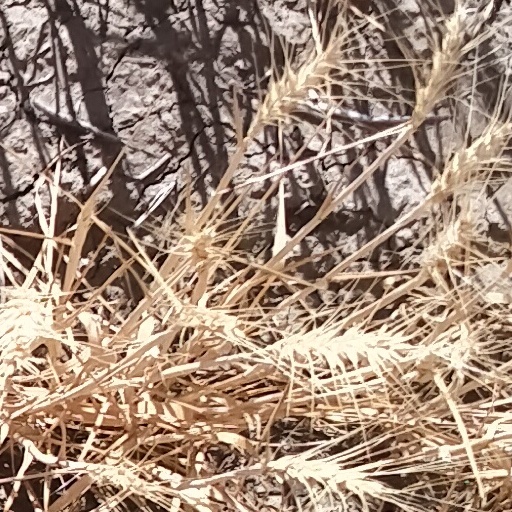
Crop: wheat